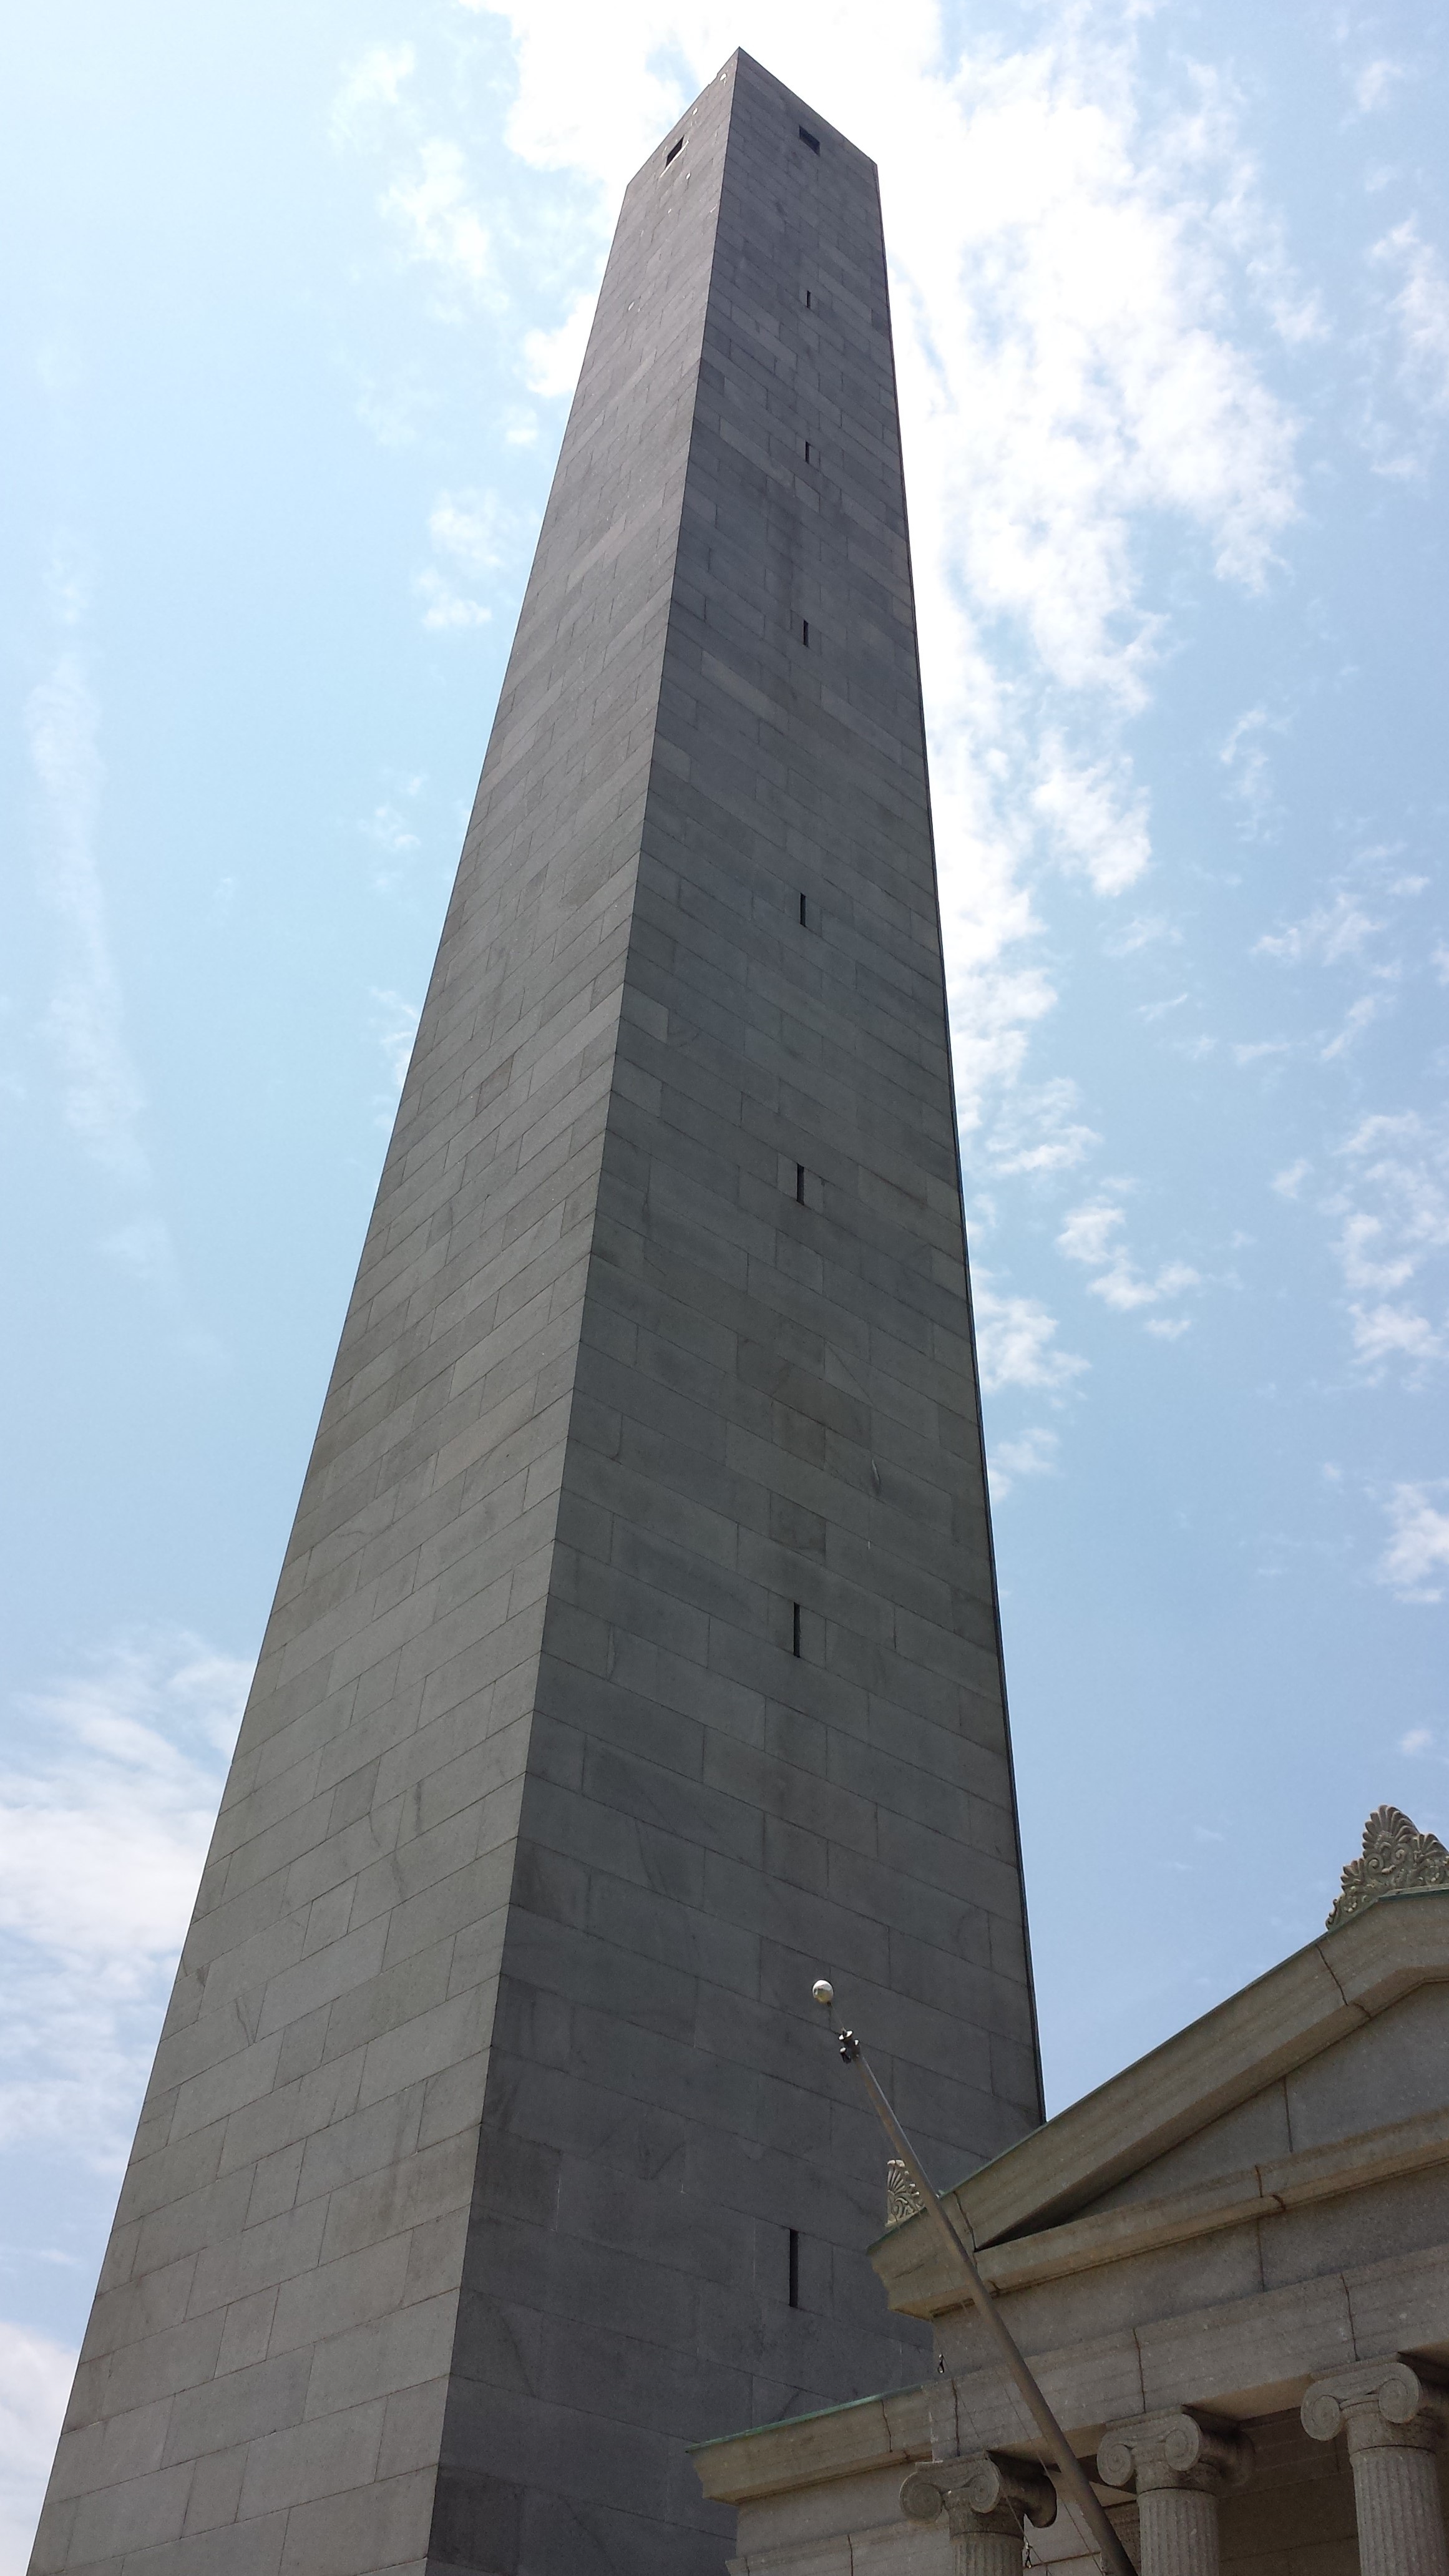
architecture, monument, statue, tower, landmark, boston, memorial, spire, steeple, obelisk, monolith